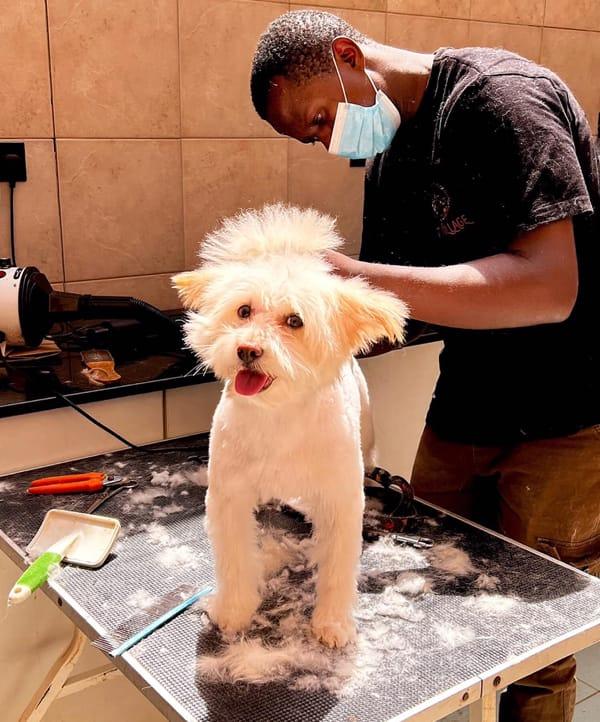
Mbwa mdogo mwenye manyoya mepesi amesimama juu ya meza ya huduma, akihudumiwa na mtaalamu wa mifugo aliyevaa glavu. Zana za kung’arisha manyoya akiwa na: mkasi, brashi na taulo; zilizopangwa pembeni zikionyesha utaratibu wa huduma safi na ya afya.